St Mary's Church, Bridgwater

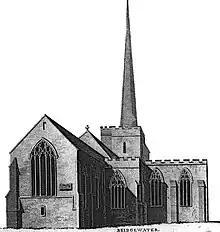
Illustration of the church in the "History of Somerset", Volume 3 (1791)

The next major event in the history of the church was during the First English Civil War. On 21 July 1645, during the Siege of Bridgwater, the church was damaged when it was caught in an artillery duel between the defending Royalists, led by Edmund Wyndham, and the invading Parliamentarians, led by Thomas Fairfax. To what extent the church was damaged is unknown.